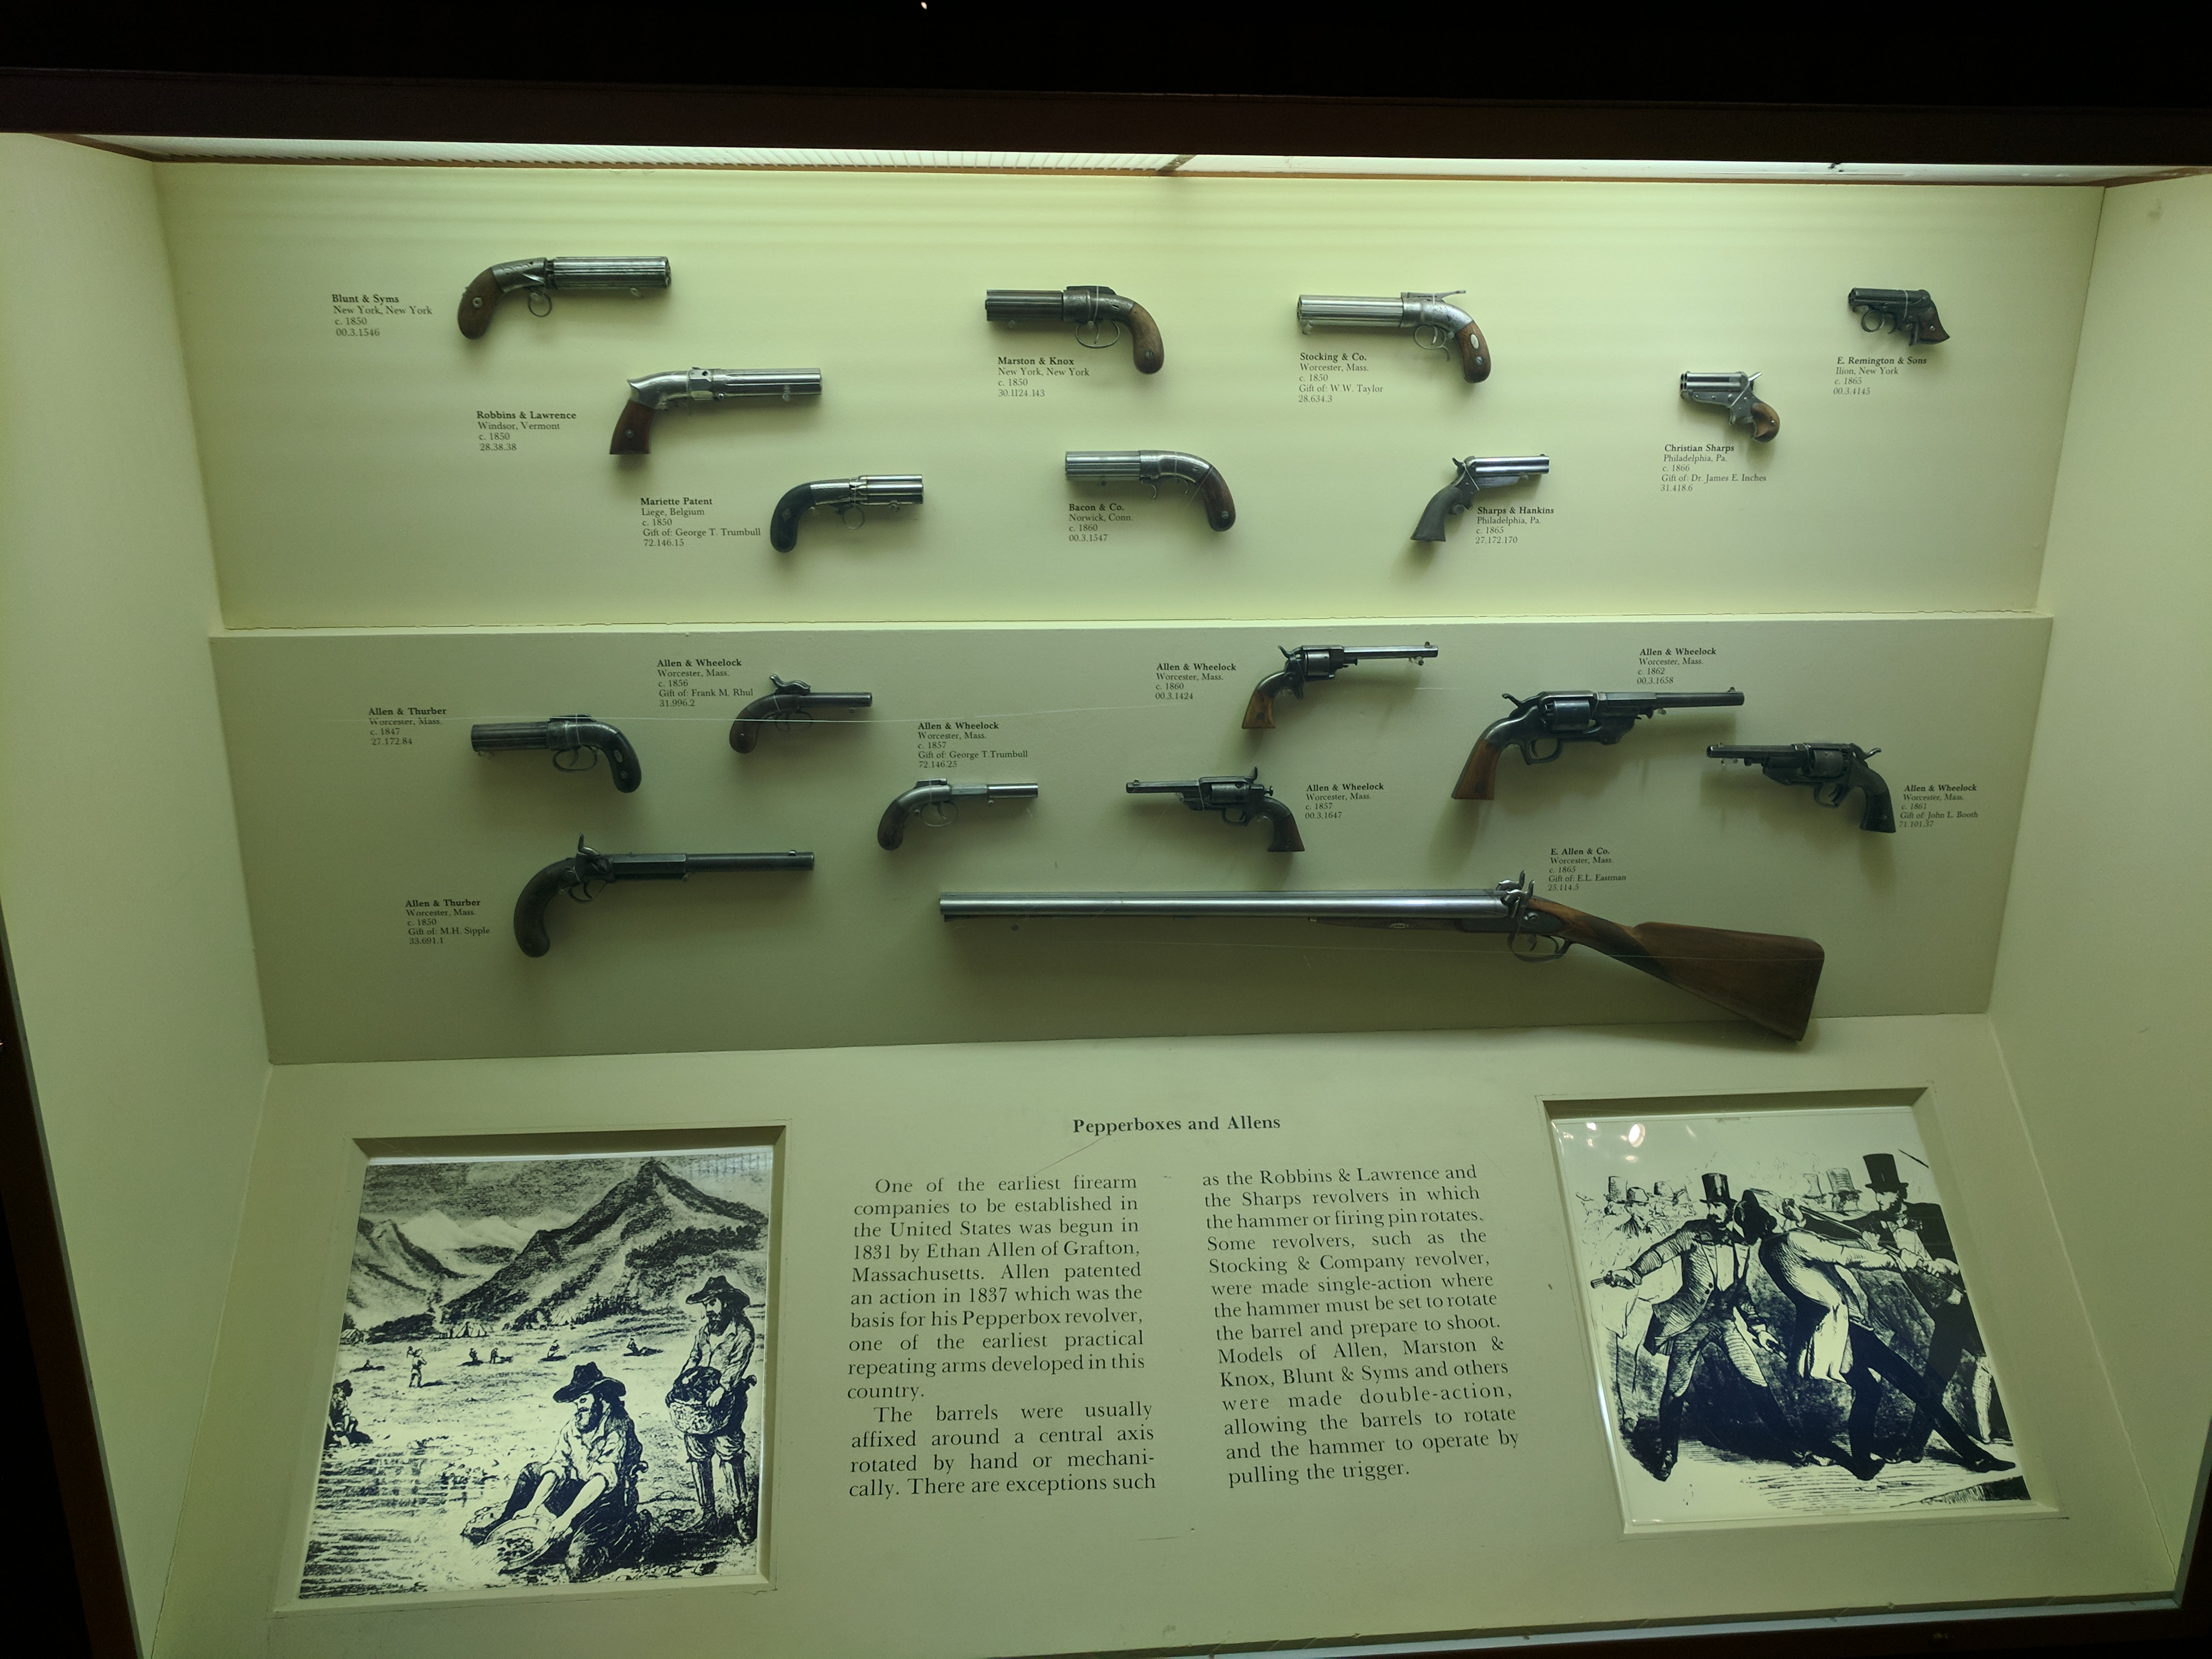
ford, museum, car, cars, auto, automobile, automobiles, machine, machines, truck, trucks, tractor, tractors, plane, planes, train, trains, text, font, tourist attraction, art